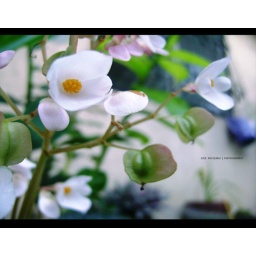
a beautiful white flower in our backyard.Photographed by Jose Pacquiao (c) 2009